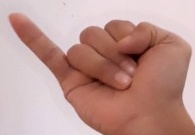
ASL sign: J